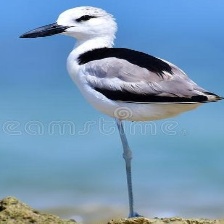
Species: CRAB PLOVER
Scientific name: DROMAS ARDEOLA